Ferry Hall School

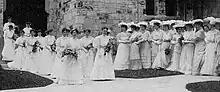
The Commencement ceremony in 1905.

Over time, the Seminary became the "liberal alter-ego" of the town of Lake Forest, which "maintained staunchly conservative Republican Values." The Seminary was well known for the support of social justice and missionary work, and became notable for inviting such figures as Eugene V. Debs, photographer Jacob Riis, and a man from the National Peace Conference to speak at the school. From 1904-1914, the Seminary was headed by Socialist Frances L. Hughes.